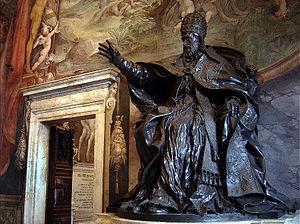
entre 1645 et 1649. Italiano: fuso tra il 1645 e il 1649. Musei Capitolini a Roma. Português: Museus Capitolinos, Roma.
Alessandro Algardi, dit l'Algarde, né en 1595 ou en 1598 en Italie dans la ville de Bologne et mort en 1654 à Rome, était à la fois sculpteur, décorateur et architecte.